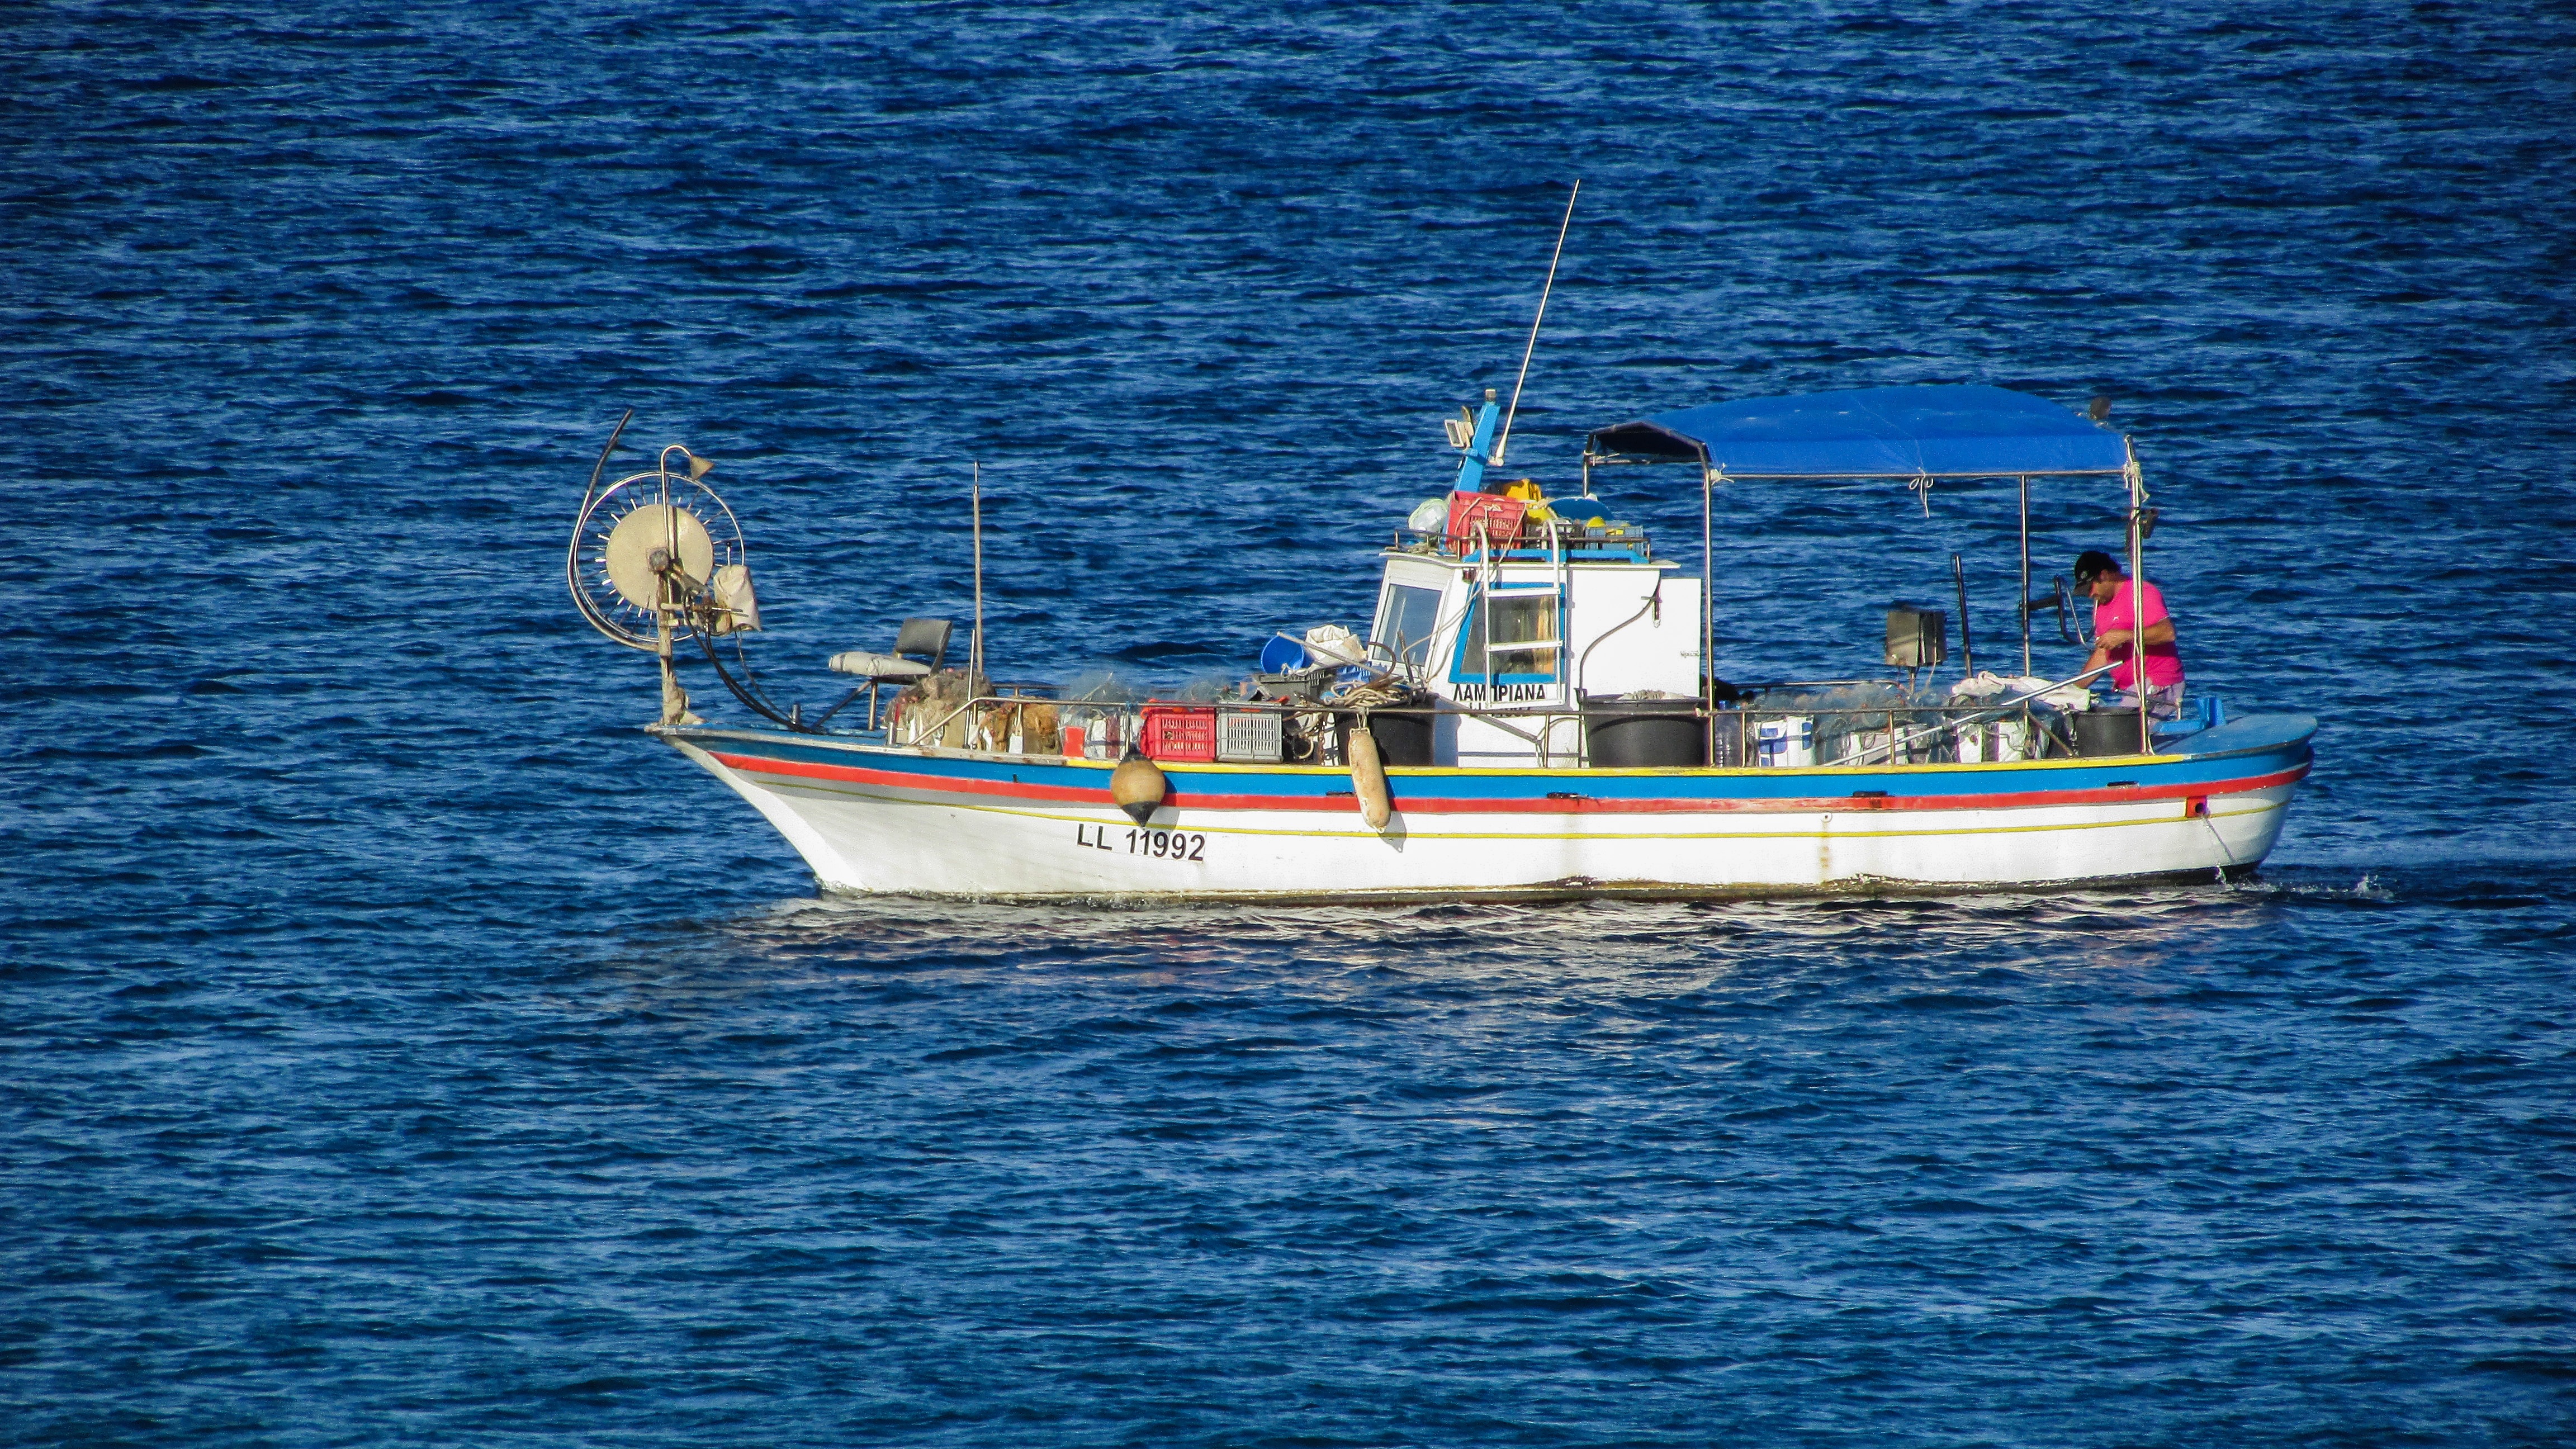
sea, coast, boat, ship, vehicle, fishing, fisherman, bay, blue, fishing boat, boating, watercraft, cyprus, fishing vessel, fishing trawler